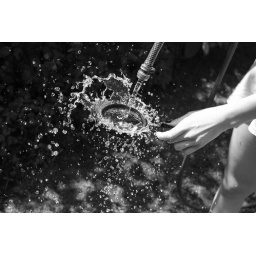
The girls (that include me) played with a magnifying glass in the garden